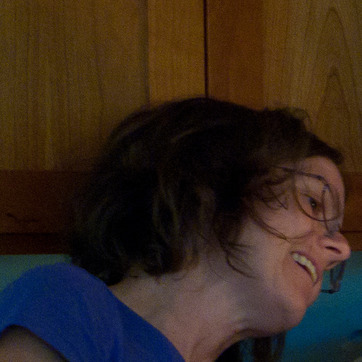
Material: hair